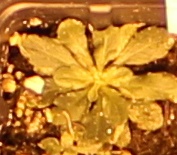
Label: Horseweed